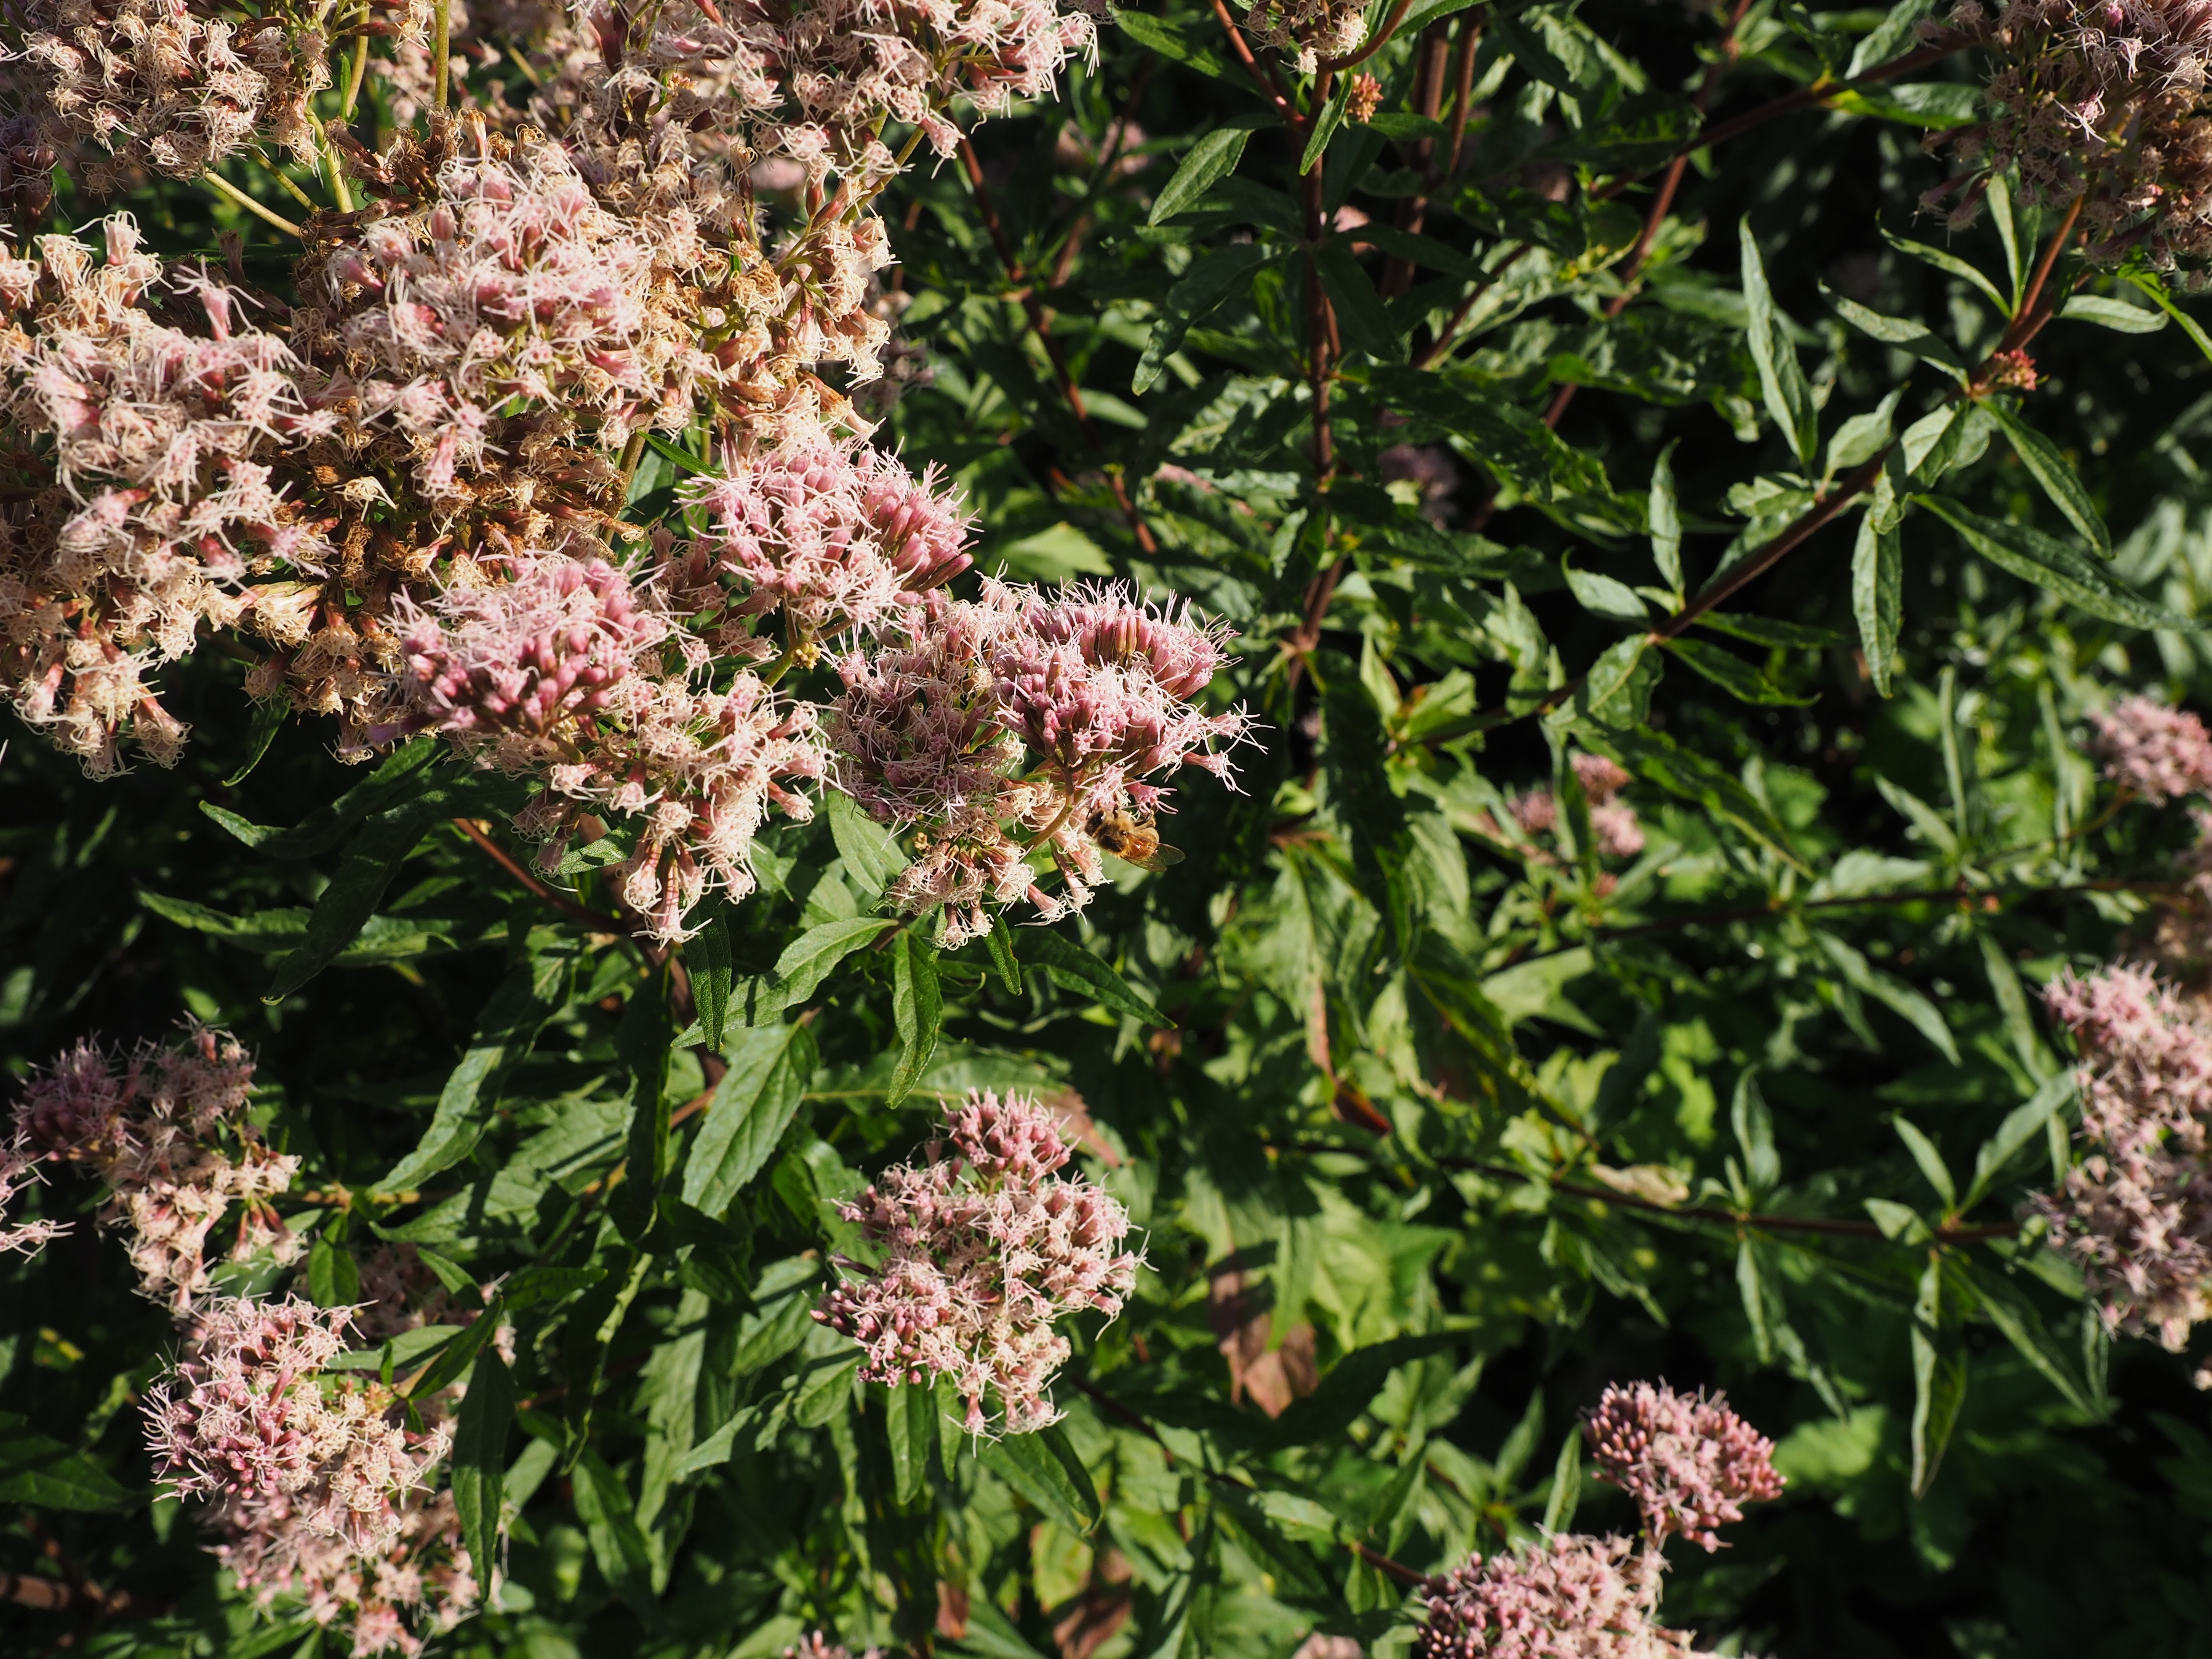
blossom, plant, flower, bloom, herb, botany, garden, flora, shrub, lilac, stonecrop, bees, sedum, inflorescence, crassulaceae, flowering plant, thick sheet greenhouse, big fat hen, land plant, hylotelephium telephium, sedum telephium l, hylotelephium, butterfly meadow